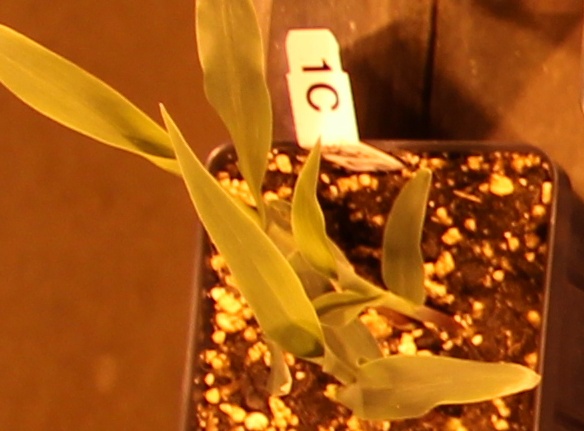
Label: Corn